List of motorcycle Grand Prix wins by Valentino Rossi

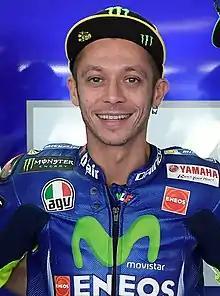
Valentino Rossi in 2017

Valentino Rossi is an Italian nine-time Grand Prix world champion - seven of which are in the premier MotoGP class. Rossi raced for Honda's factory team, Yamaha's factory team and Ducati's factory team. Rossi is also the only road racer to have competed in 400 or more Grands Prix. He has ridden with number 46 his entire career, also when being the title defender. Rossi is one of four riders to have won world championship titles in three different categories, after Mike Hailwood, Phil Read and Marc Márquez.